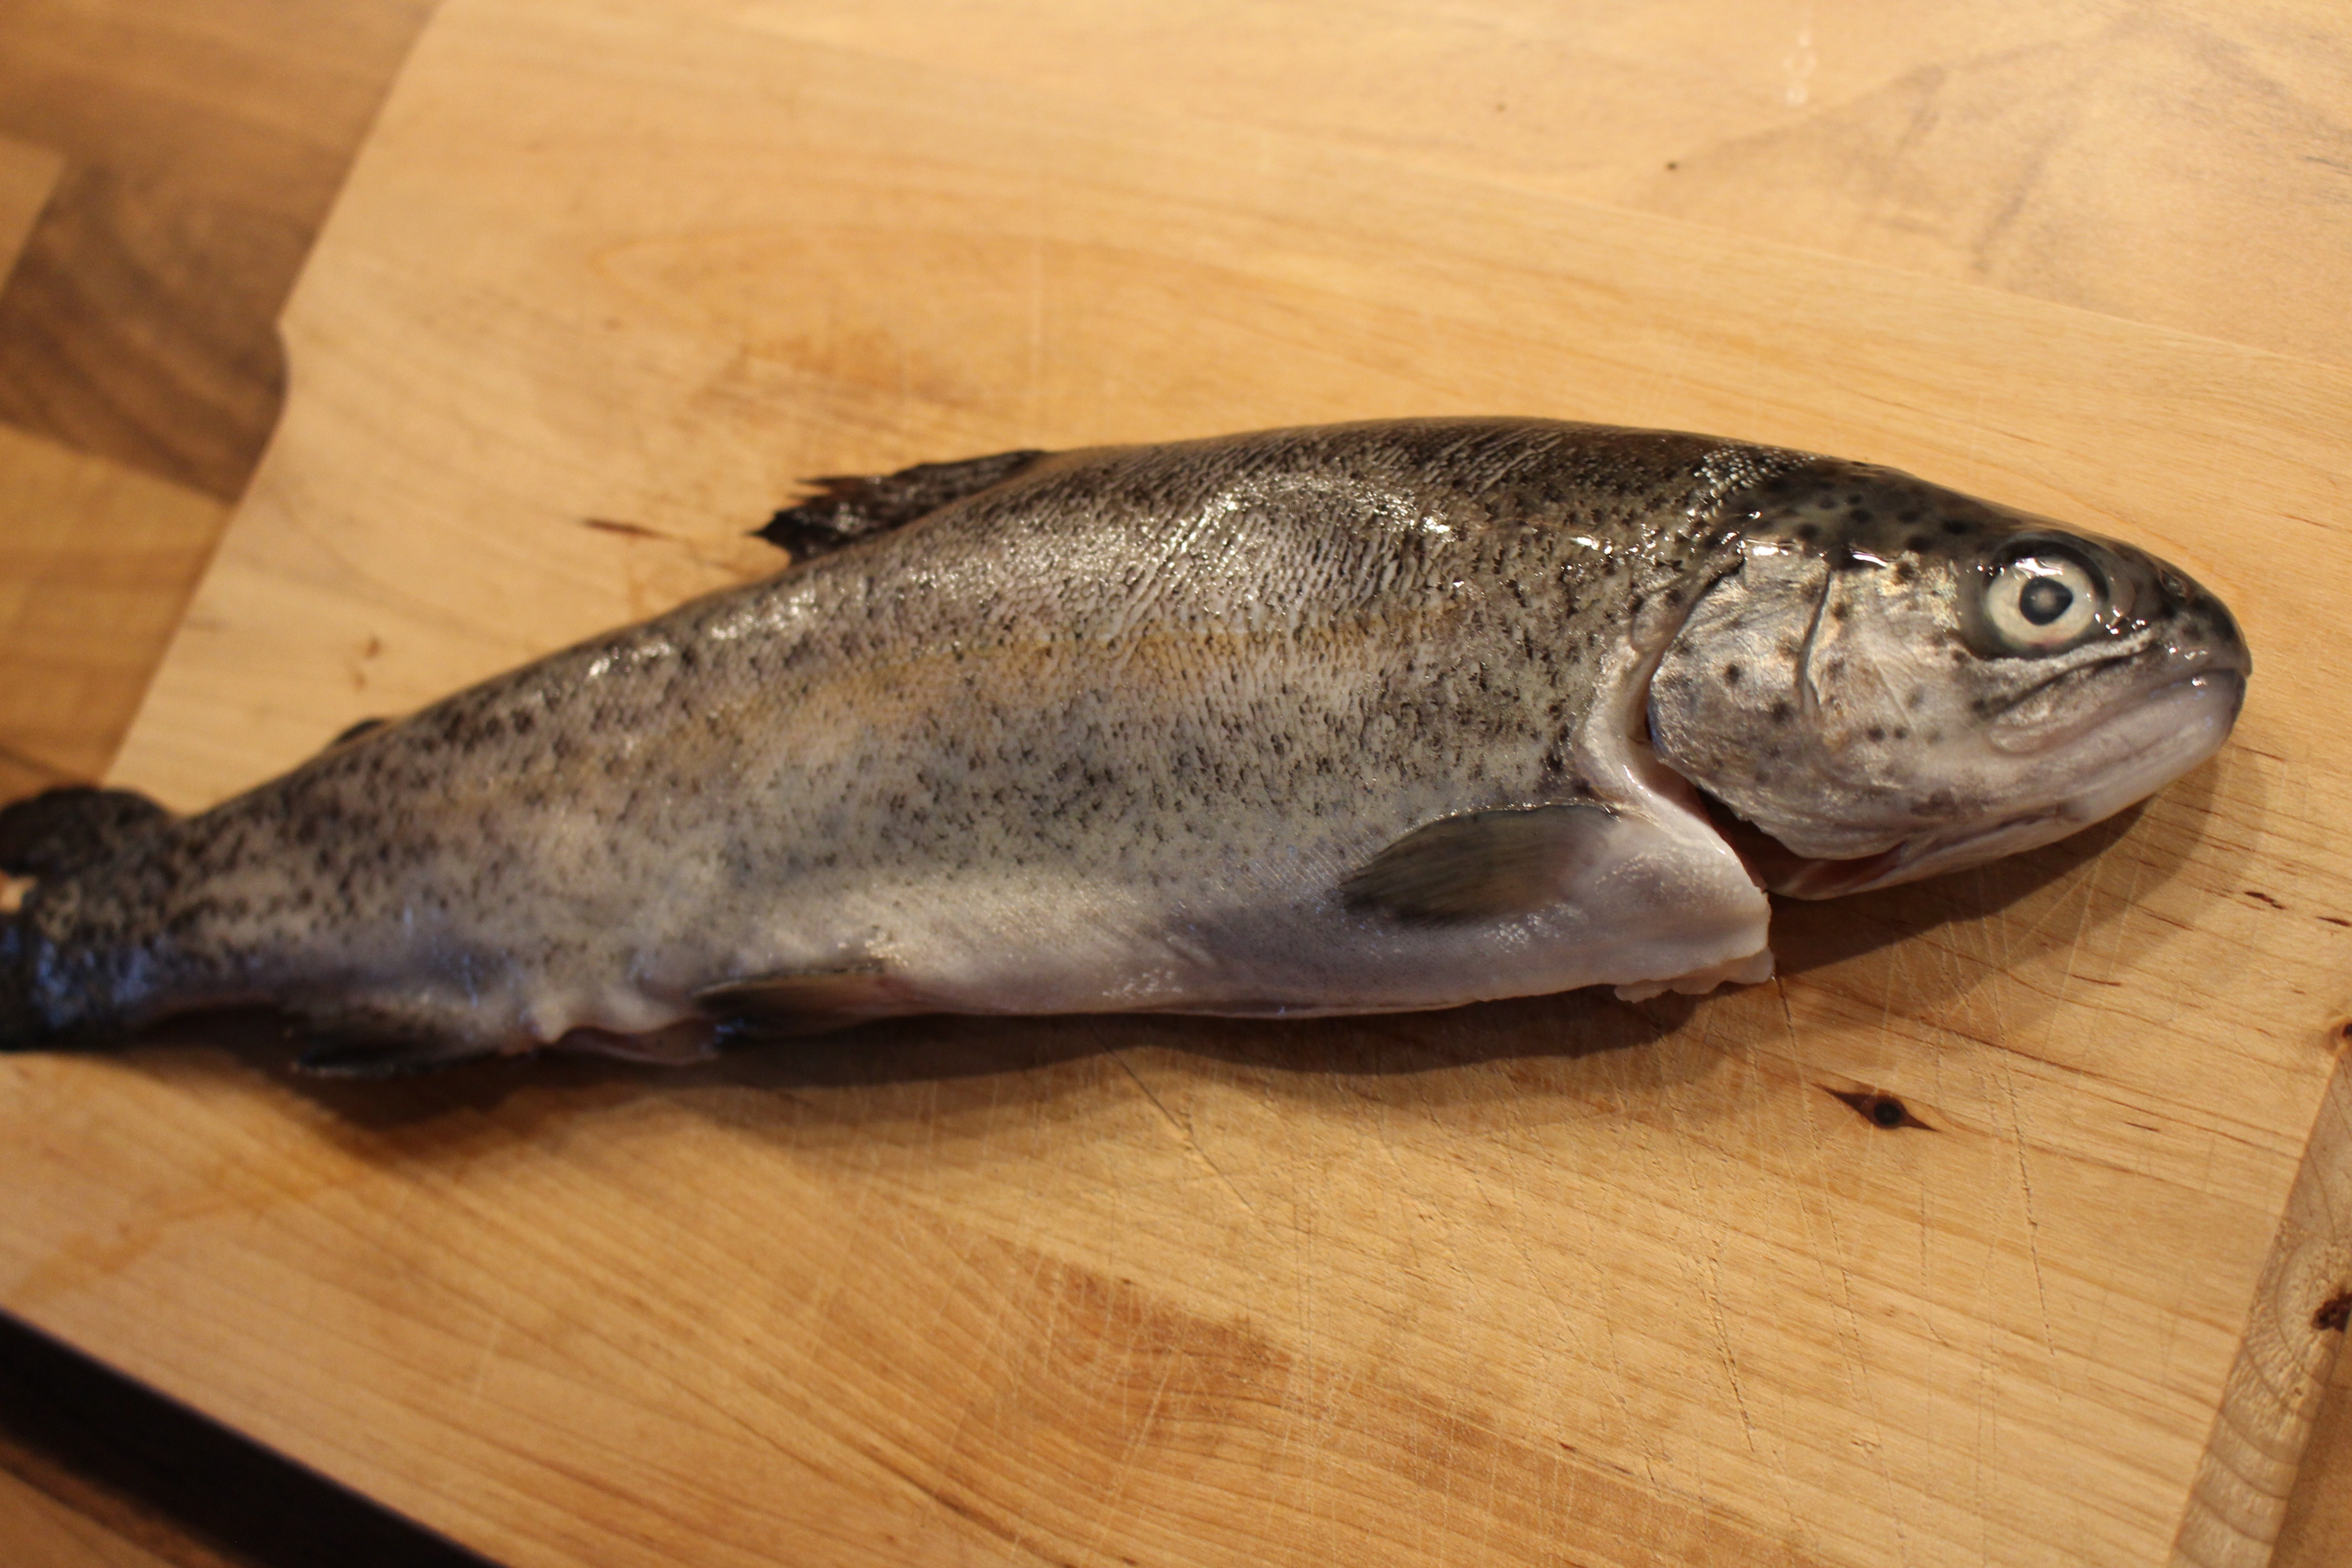
food, fishing, fish, eat, fish head, bass, vertebrate, milkfish, frisch, trout, wooden board, cod, freshwater fish, oily fish, barramundi, cutthroat trout, salmon like fish